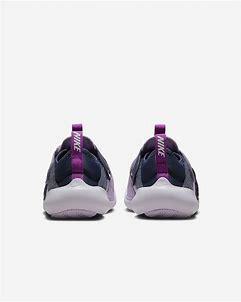
Brand: Nike
Model: Flex Advance